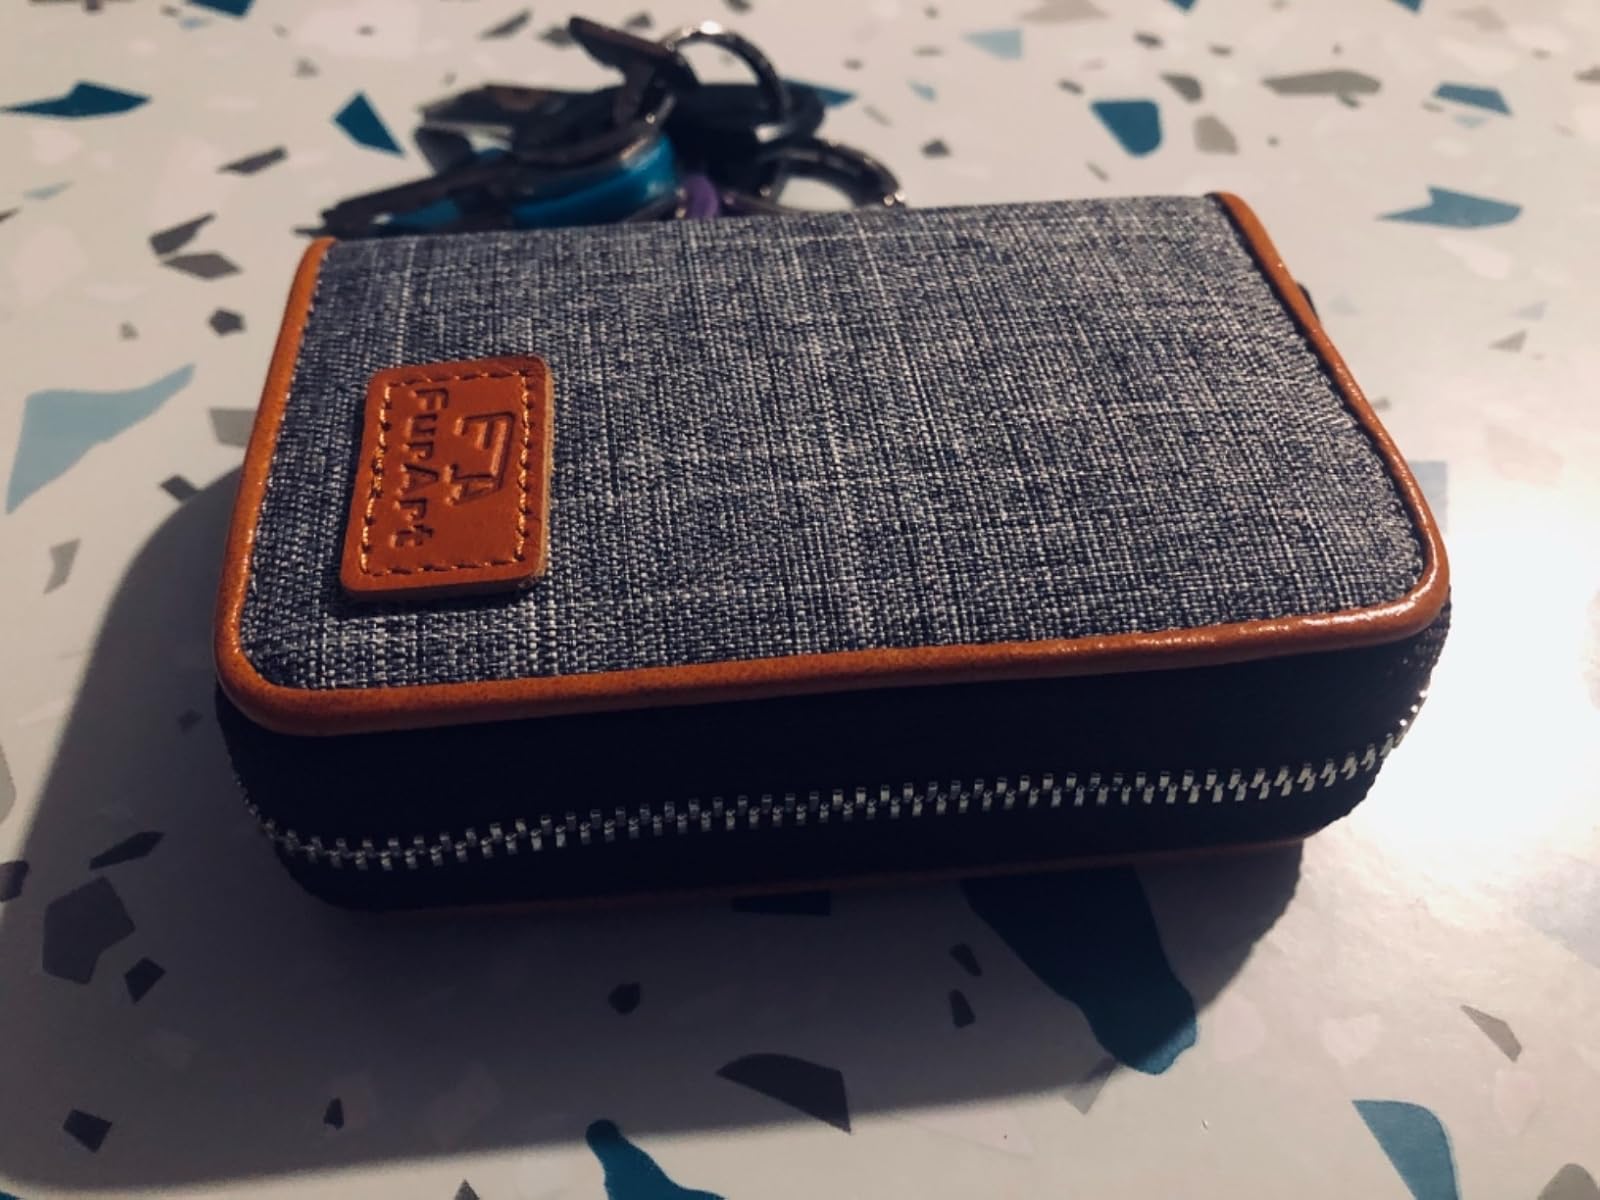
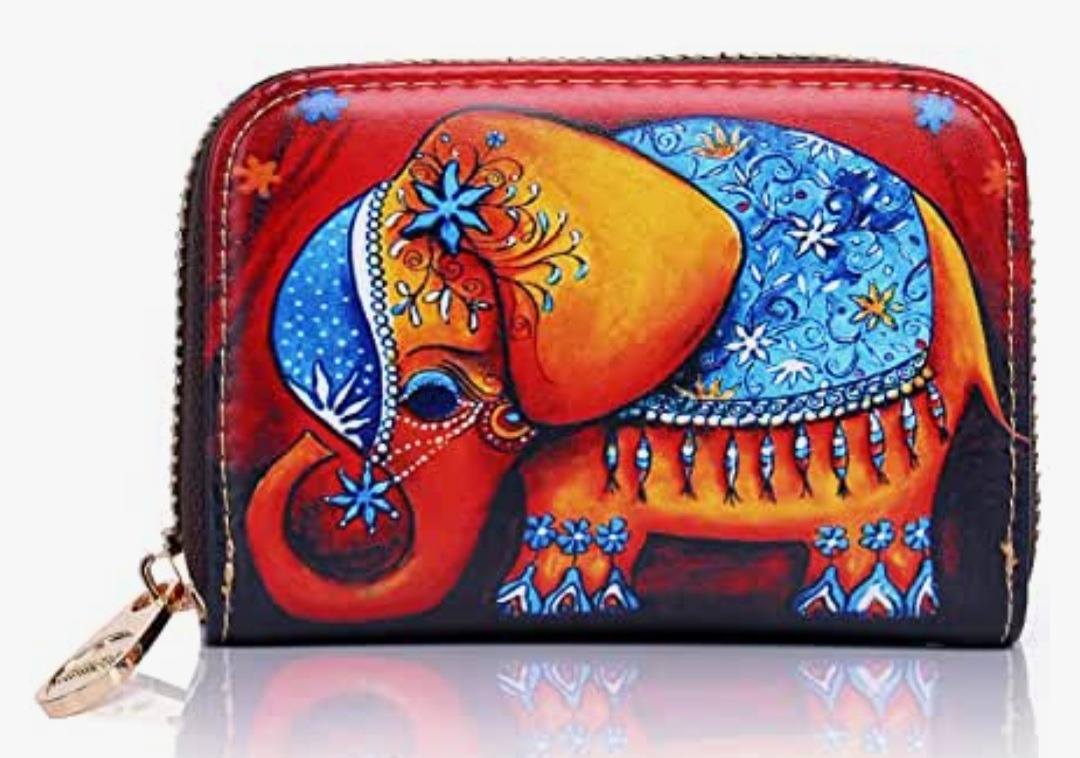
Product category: accessories_keychain
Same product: no